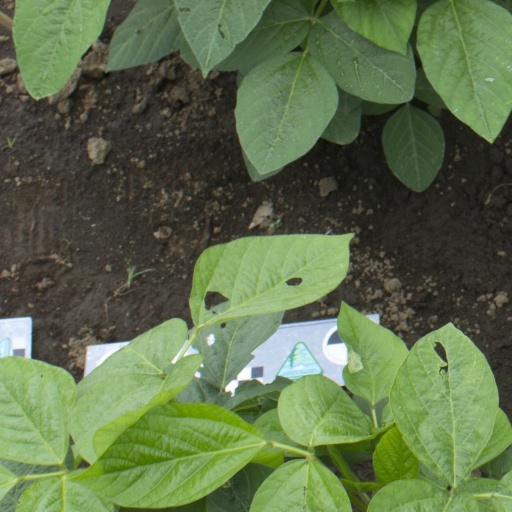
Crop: soybean